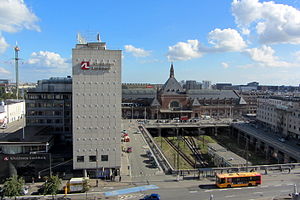
Arbejdernes Landsbank
Arbejdernes Landsbank er en dansk bank, der blev stiftet i 1919. Banken har ca. 250.000 kunder og beskæftiger ca. 1.100 medarbejdere. Banken ejes af en stribe aktionærer, dog først og fremmest LO-fagbevægelsen. Fagligt Fælles Forbund ejer alene omkring 20 procent af aktiekapitalen.